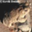
Label: frog